Libotonius

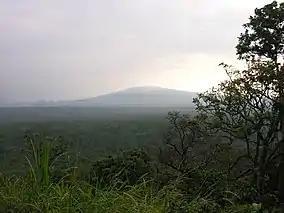
Virunga National Park, Albertine Rift, Africa

Both the Republic and Princeton sites are part of a larger fossil site system collectively known as the Eocene Okanagan Highlands. The highlands, including the Early Eocene formations between Driftwood Canyon at the north and Republic at the south, have been described as one of the "Great Canadian "Lagerstätten"" based on the diversity, quality and unique nature of the paleofloral and paleofaunal biotas that are preserved. The highlands temperate biome preserved across a large transect of lakes recorded many of the earliest appearances of modern genera, while also documenting the last stands of ancient lines. The warm temperate highland floras in association with downfaulted lacustrine basins and active volcanism are noted to have no exact modern equivalents. This is due to the more seasonally equitable conditions of the Early Eocene, resulting in much lower seasonal temperature shifts. However, the highlands have been compared to the upland ecological islands in the Virunga Mountains within the Albertine Rift of the African rift valley.